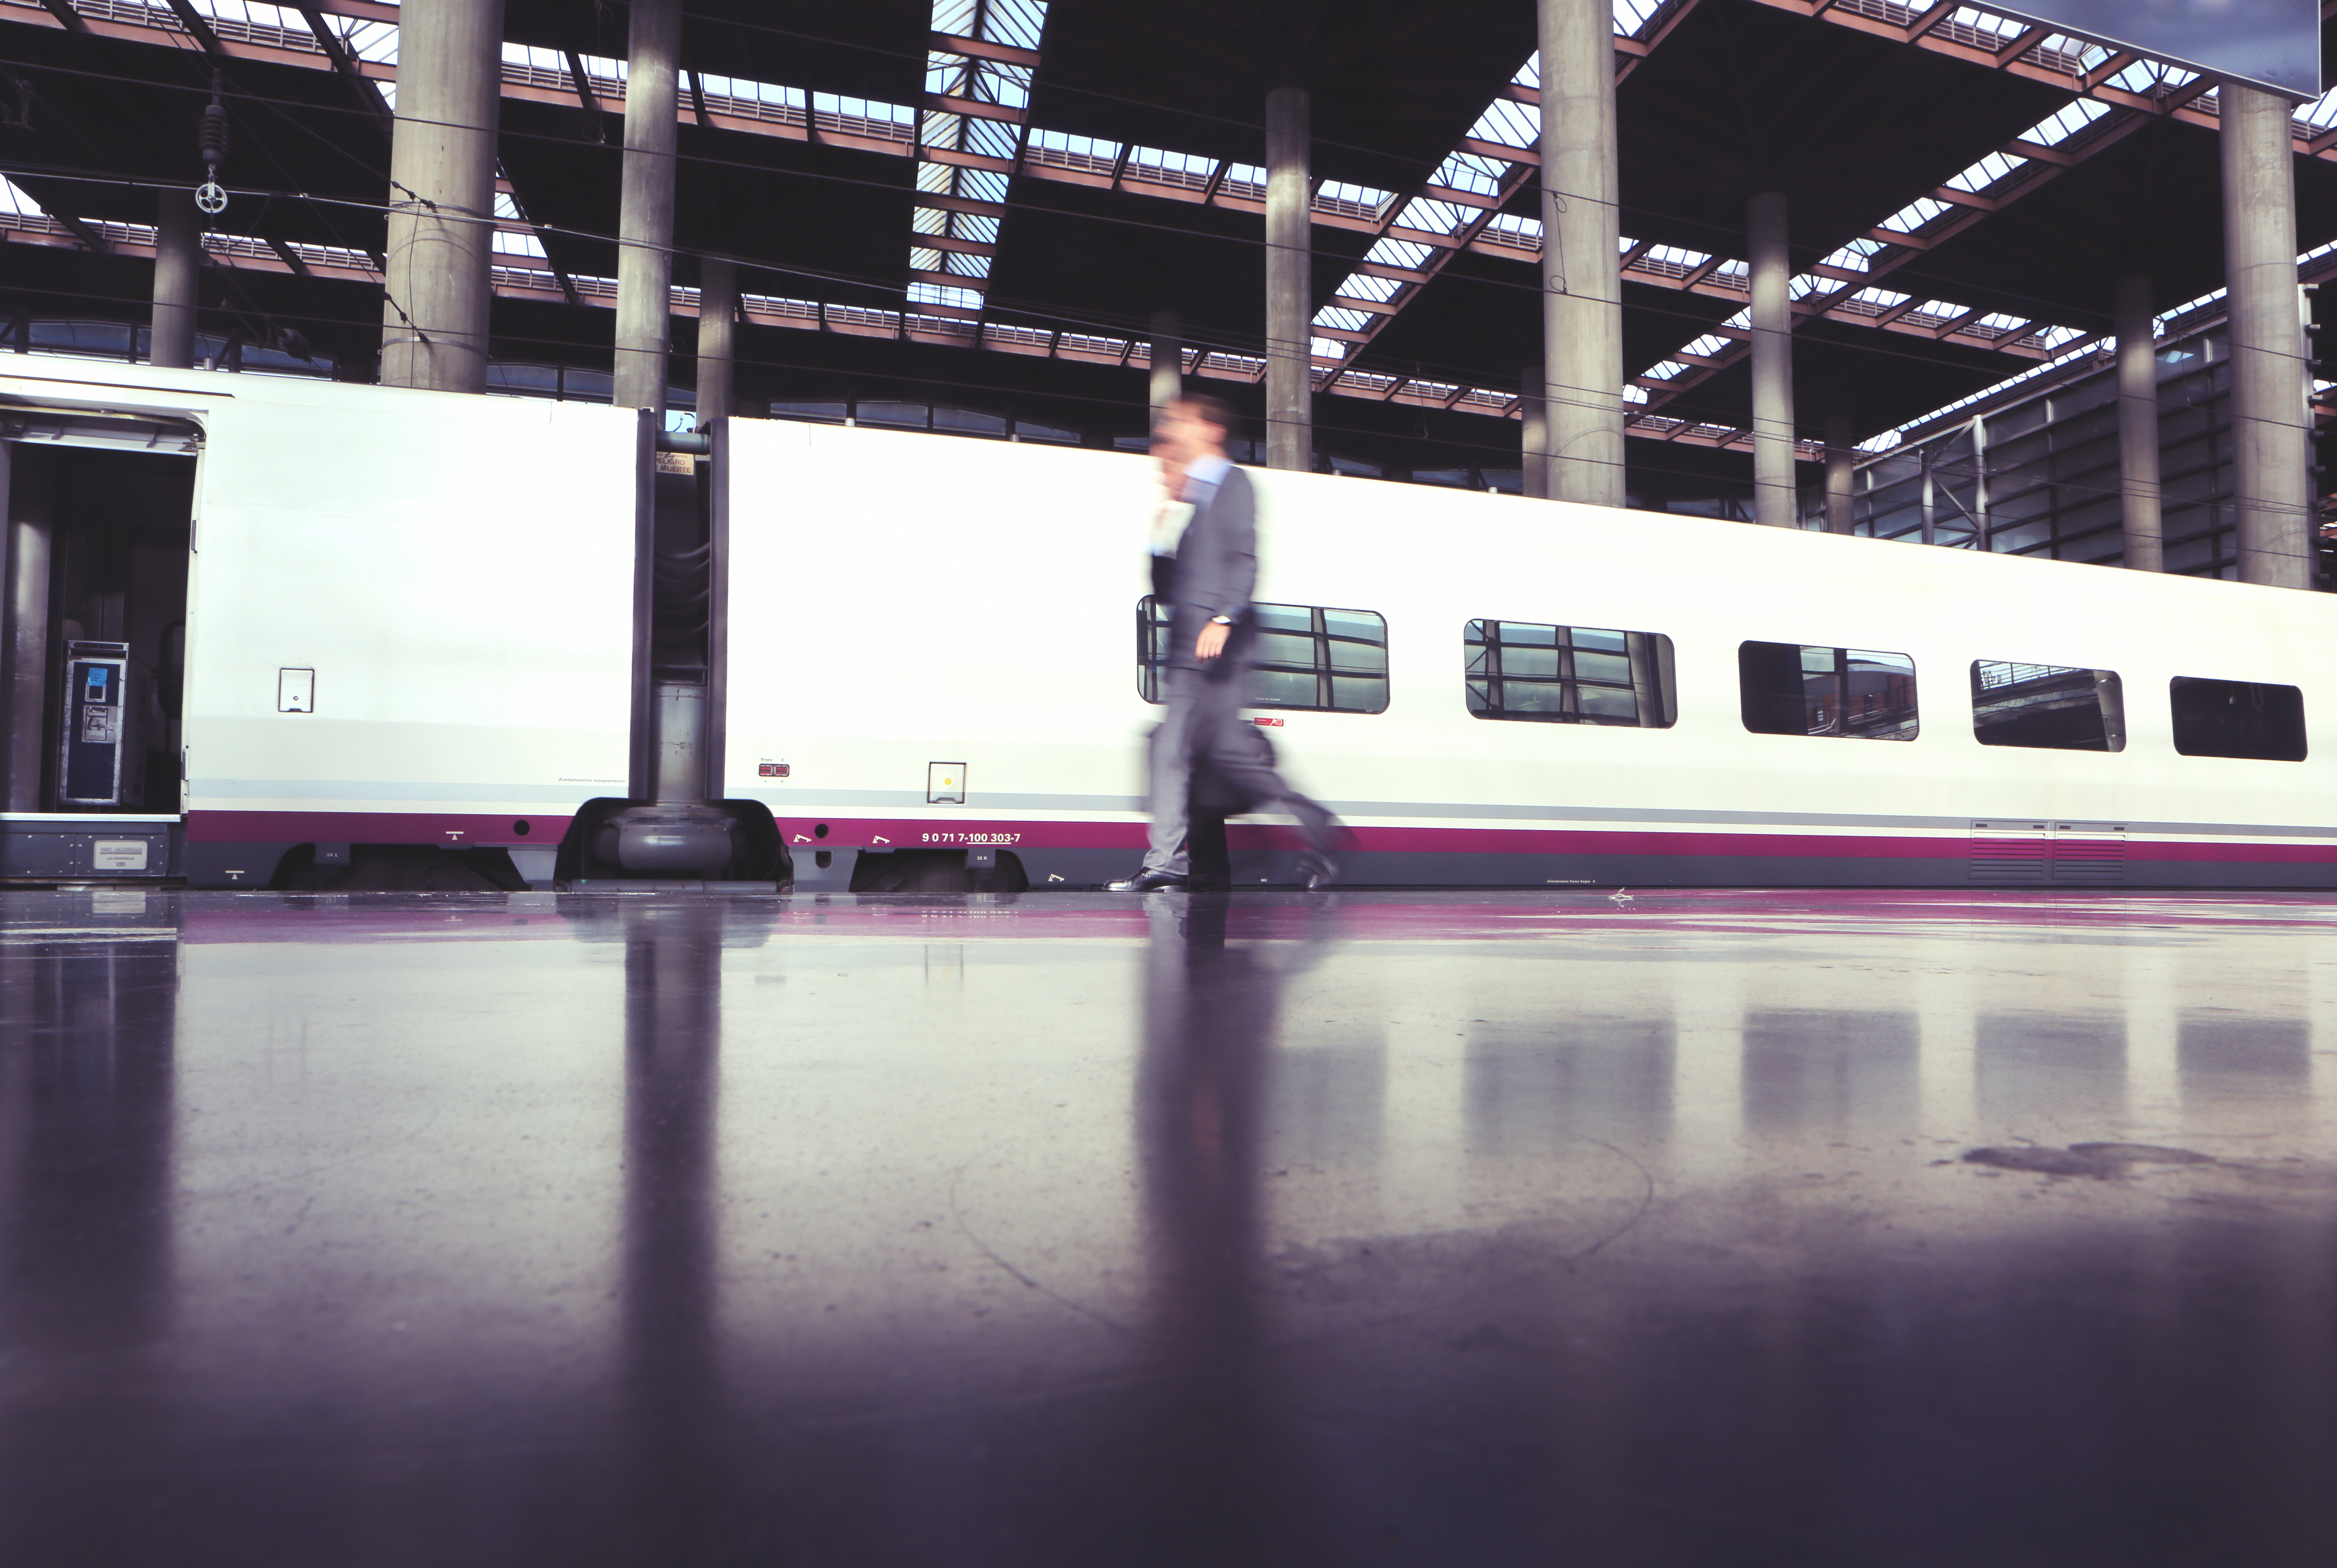
structure, people, train, transportation, transport, reflection, vehicle, train station, stadium, public transport, arena, image, atmosphere of earth, sport venue